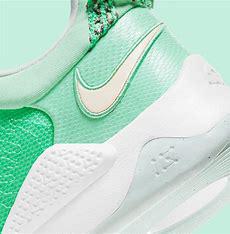
Brand: Nike
Model: Pg 5